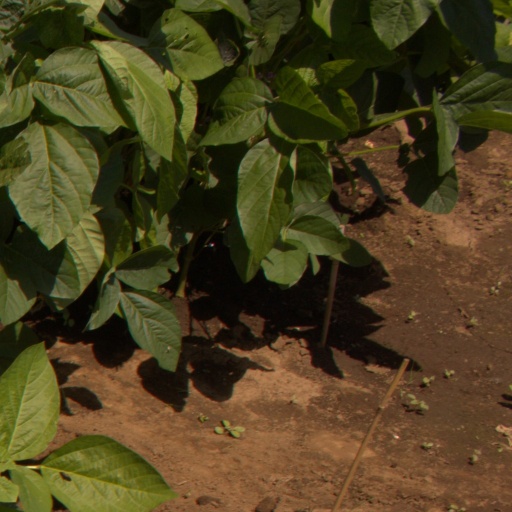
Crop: soybean